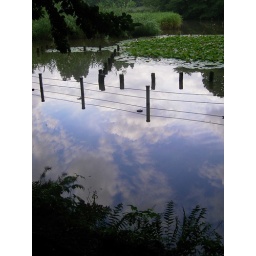
sky in the water